Kings of South Beach

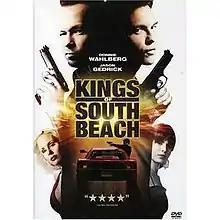
DVD cover

Kings of South Beach is a 2007 American crime drama television film directed by Tim Hunter and written by Nicholas Pileggi, about an infamous operator of nightclubs in the South Beach section of Miami Beach, Florida. The lead character is portrayed by Jason Gedrick; his best friend is portrayed by Donnie Wahlberg. The film premiered on March 12, 2007 on A&E.